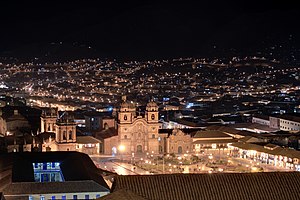
Peru / Demografi / Mest befolkede storbyområder
Cuzco
Peru, officielt Republikken Peru, er et land i det vestlige Sydamerika. Det grænser op til Ecuador og Colombia mod nord, Brasilien mod øst, Bolivia mod sydøst, Chile mod syd og Stillehavet mod vest. Peru er et af kun 17 lande, der har en ekstremt høj grad af naturlig biodiversitet, og de zoologiske habitater og botaniske levesteder strækker sig fra Stillehavsregionens tørre sletter i vest til det tropiske Amazonbassin i øst. Andesbjergene strækker sig fra nord til sydøst.